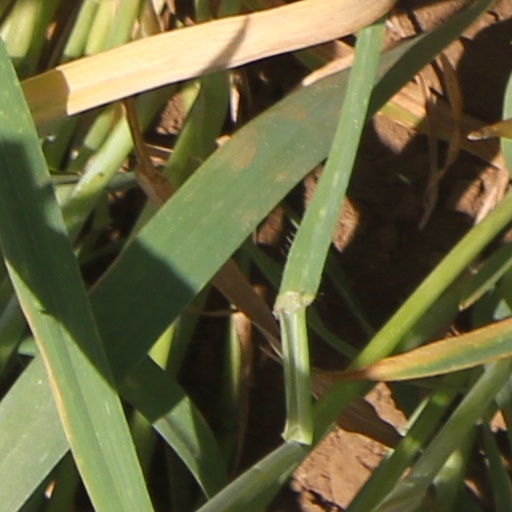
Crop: wheat